Velites

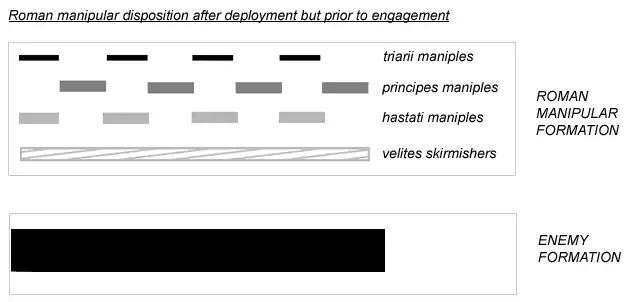
Dispositions after deployment but prior to engagement

"Velites" were the youngest and usually the poorest (being fifth class citizens, with property worth 400–2,500 "denarii") soldiers in the legion, and could rarely afford much equipment. They were armed with "veretum", light javelins, each with a 90 cm (3 ft) wooden shaft the diameter of a finger, with a 25cm (10 inch) narrow metal point, and tips designed to bend on impact to prevent them being thrown back, similar to the heavier "pila" of other legionaries. Livy says that they each carried seven javelins, but Roman satirist Lucilius says that they carried five, suggesting that the amount may have changed. The "hastati" and "principes" carried "gladii", relatively short thrusting swords 74 centimetres (29 inches) in length, as their main weapons, and the "velites" carried them as backup weapons. They fought in a very loose, staggered formation like most irregular troops, and carried small round shields called "parma", 90 cm (3 feet) in diameter.